Ancient and Accepted Scottish Rite Temple

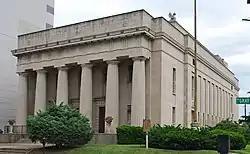

The Ancient and Accepted Scottish Rite Temple in Louisville, Kentucky, also known as the Scottish Rite Temple, is a building completed in 1931. It was listed on the National Register of Historic Places in 1982.